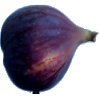
Label: Fig 1